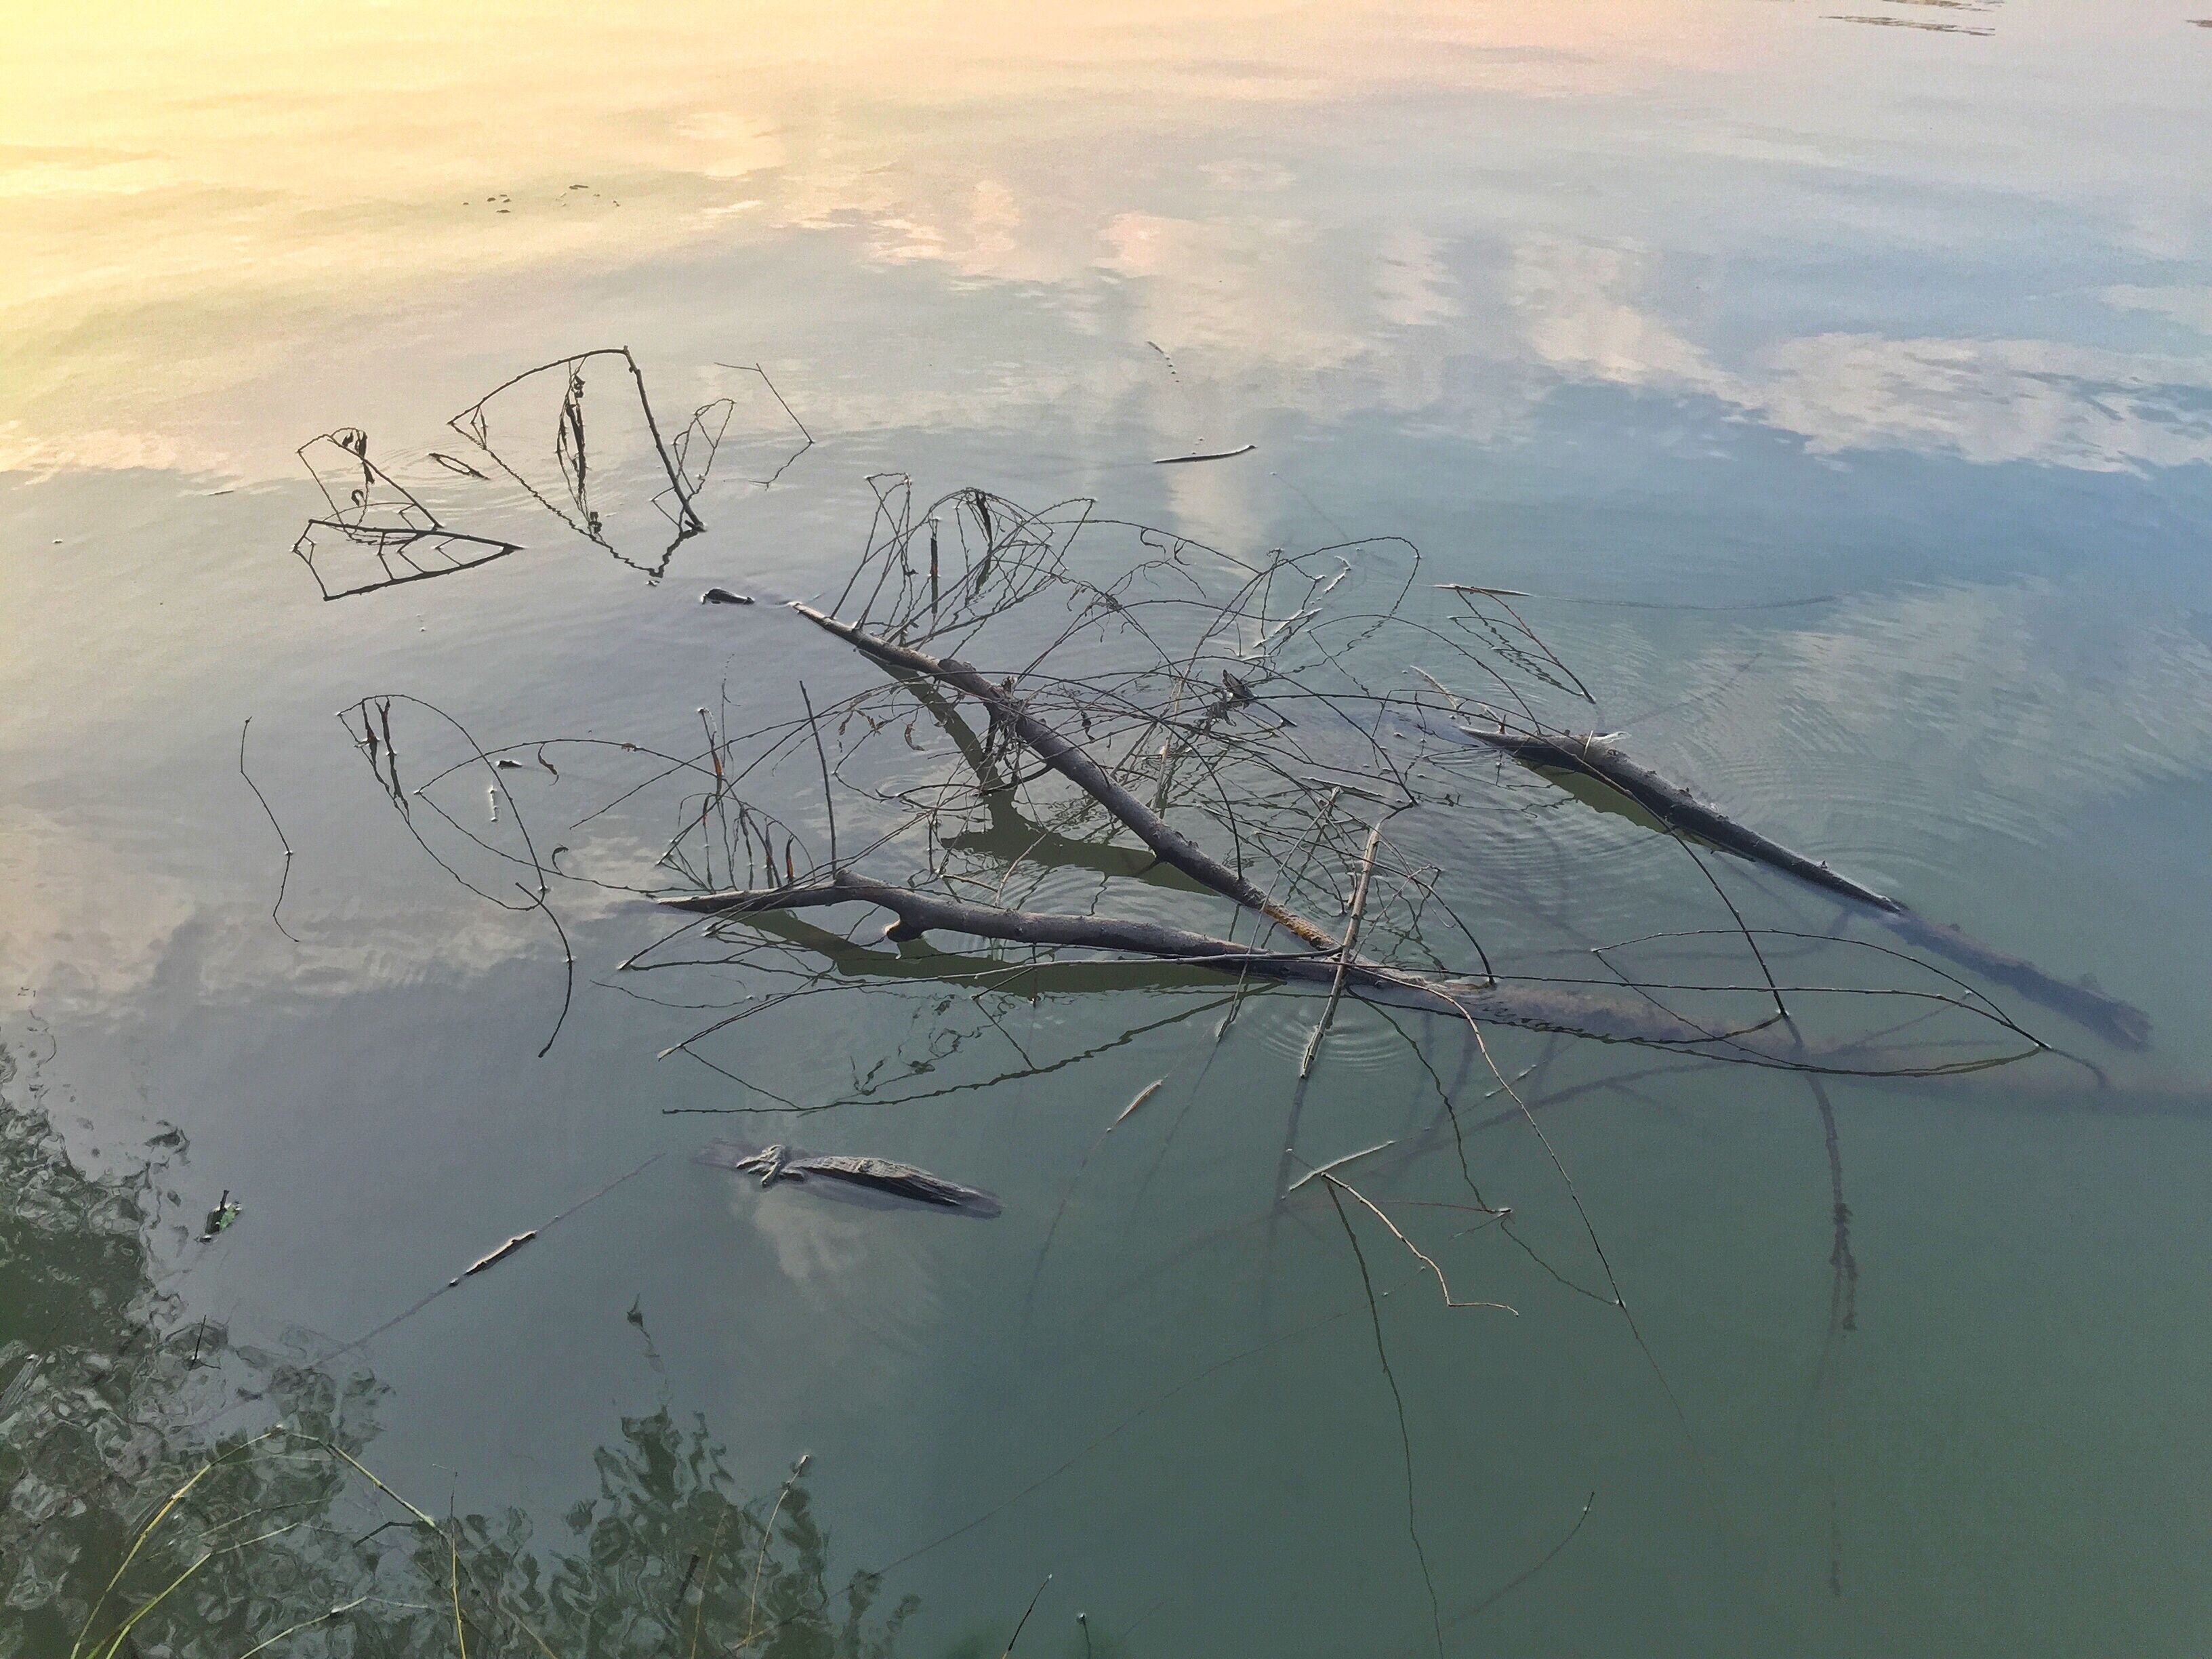
sea, water, nature, marsh, cloud, mist, morning, lake, reflection, wetland, deadwood, atmospheric phenomenon, atmosphere of earth